John Michael Kohler

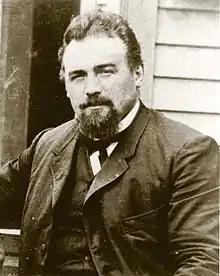
John Michael Kohler in 1873

John Michael Kohler II (November 3, 1844November 5, 1900) was an Austrian American immigrant, industrialist, and politician. He most notably founded and led the Kohler Company and served as the 27th mayor of Sheboygan, Wisconsin. He was the patriarch of the Kohler family of Wisconsin.